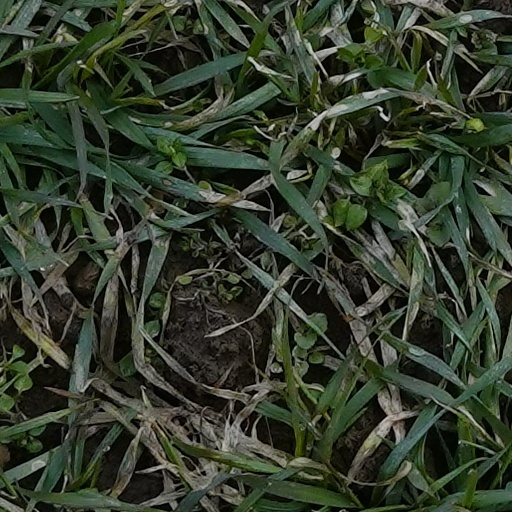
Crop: wheat